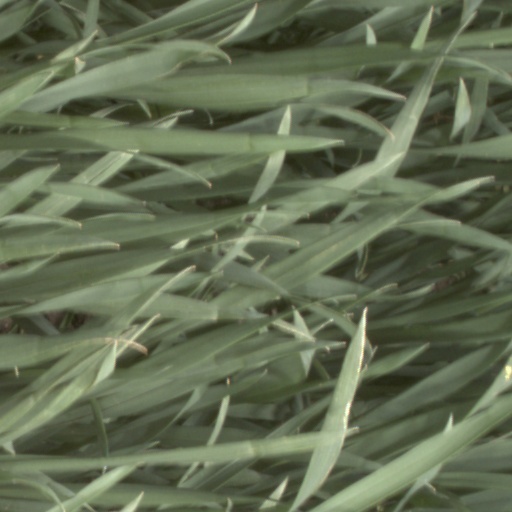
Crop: wheat